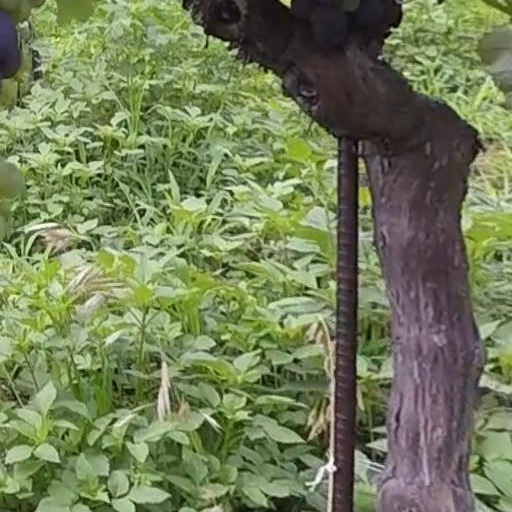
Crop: grape